Thurible

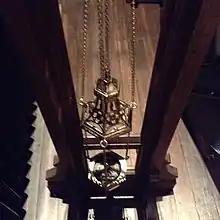
A thurible used in an Anglican church, cover open and hanging from a wooden holder

Use of incense was abandoned in the Church of England by the turn of the 19th century and was later thought to be illegal. Today, the use of incense in an Anglican church is a fairly reliable guide to churchmanship, that is, how 'high' (more Catholic in liturgical style) or how 'low' (more Reformed) the individual church is. Anglo-Catholic churches may use generous quantities of incense. In recent years, some middle-of-the-road Anglican churches have taken to using incense a few times a year for special occasions. The use of incense and chimes is colloquially called "smells and bells" by members of high church parishes, some as an inside joke, while others see it as a pejorative.